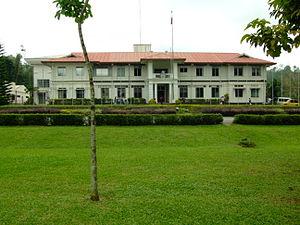
Malaybalay est une ville de 1ʳᵉ classe, capitale de la province de Bukidnon, aux Philippines.